Swedish Baptist Union of Finland

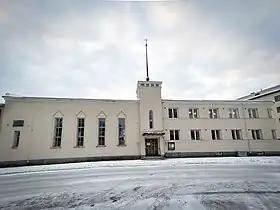
Jakobstad Bethany Church.

The first Baptist church in Finland was founded in 1856 in primarily Swedish-speaking Åland. Preacher Karl Möllersvärd had been sent there by the Evangelical Alliance in Stockholm, Sweden in 1854 and was the first to preach Baptist teachings in Finland; he received strong opposition from the established Evangelical Lutheran Church of Finland.